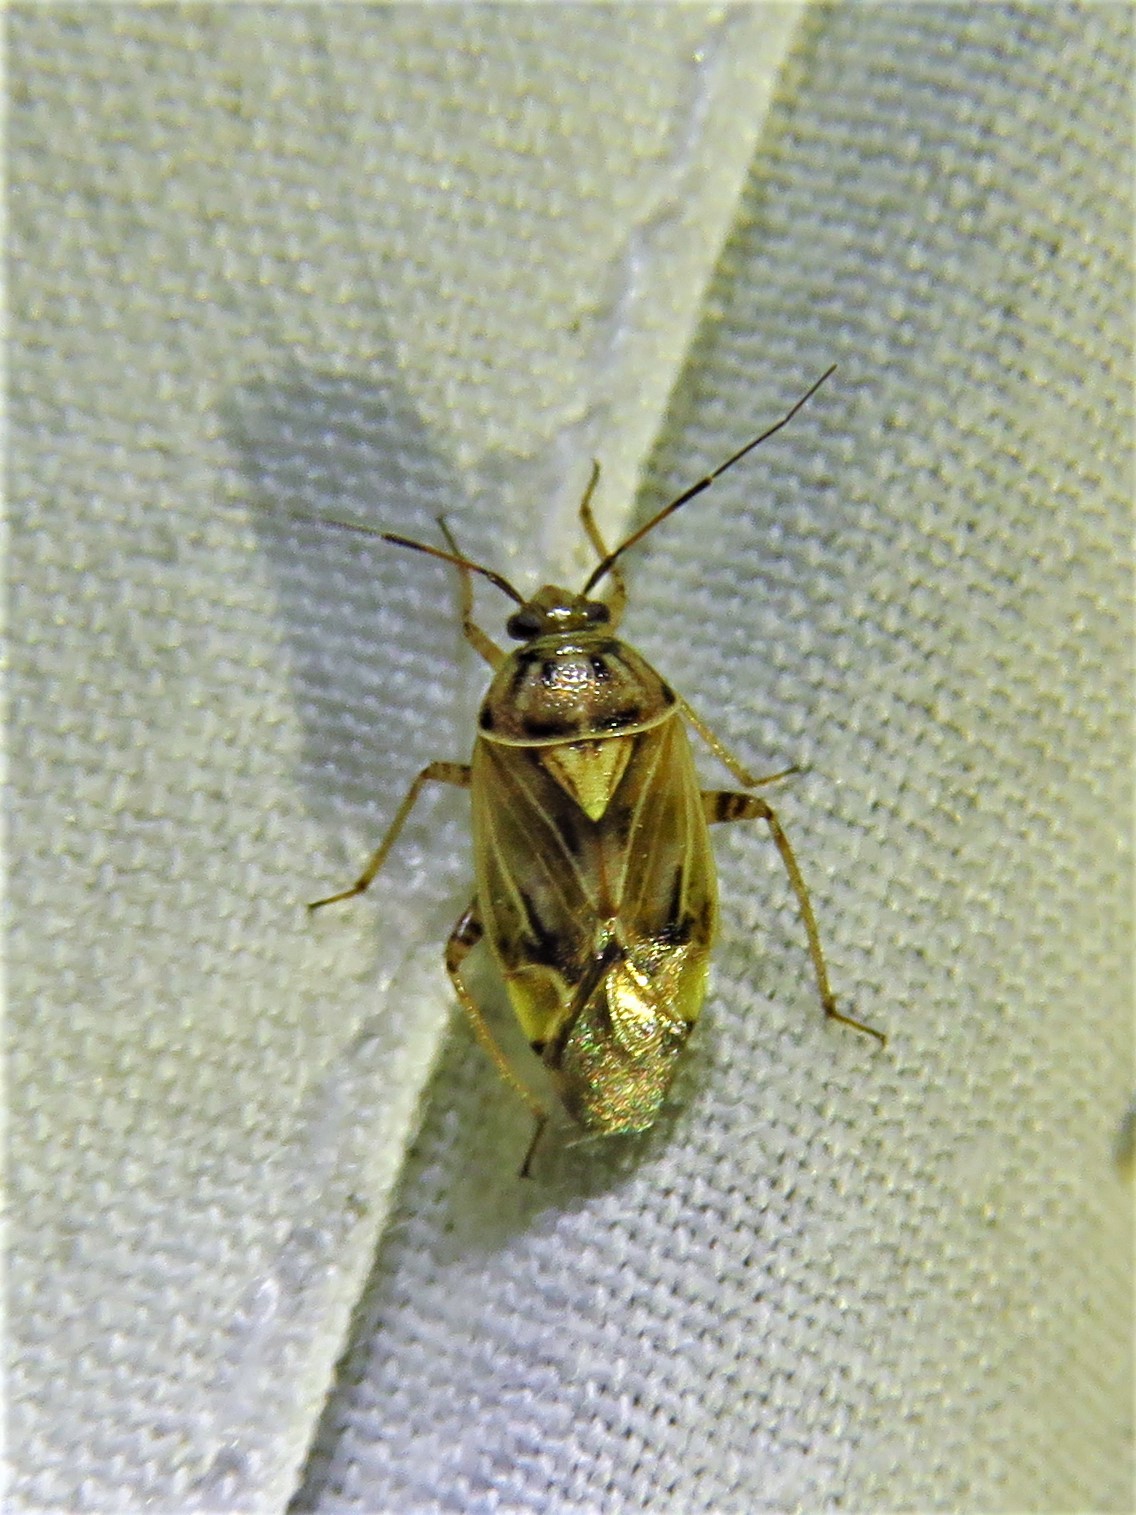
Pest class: lygus_bug